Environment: real
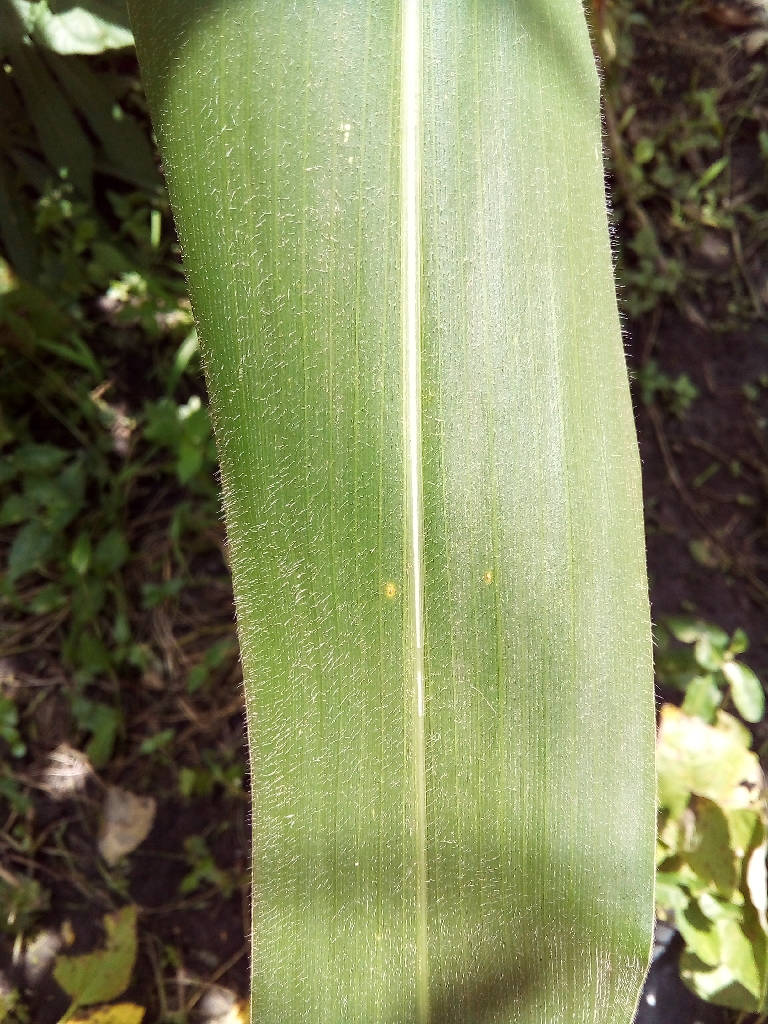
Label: healthy